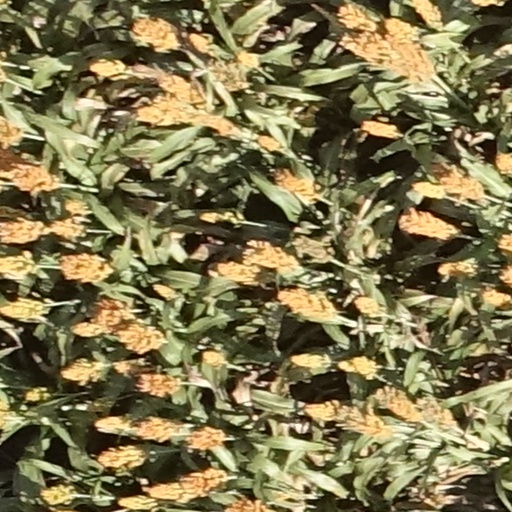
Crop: sorghum